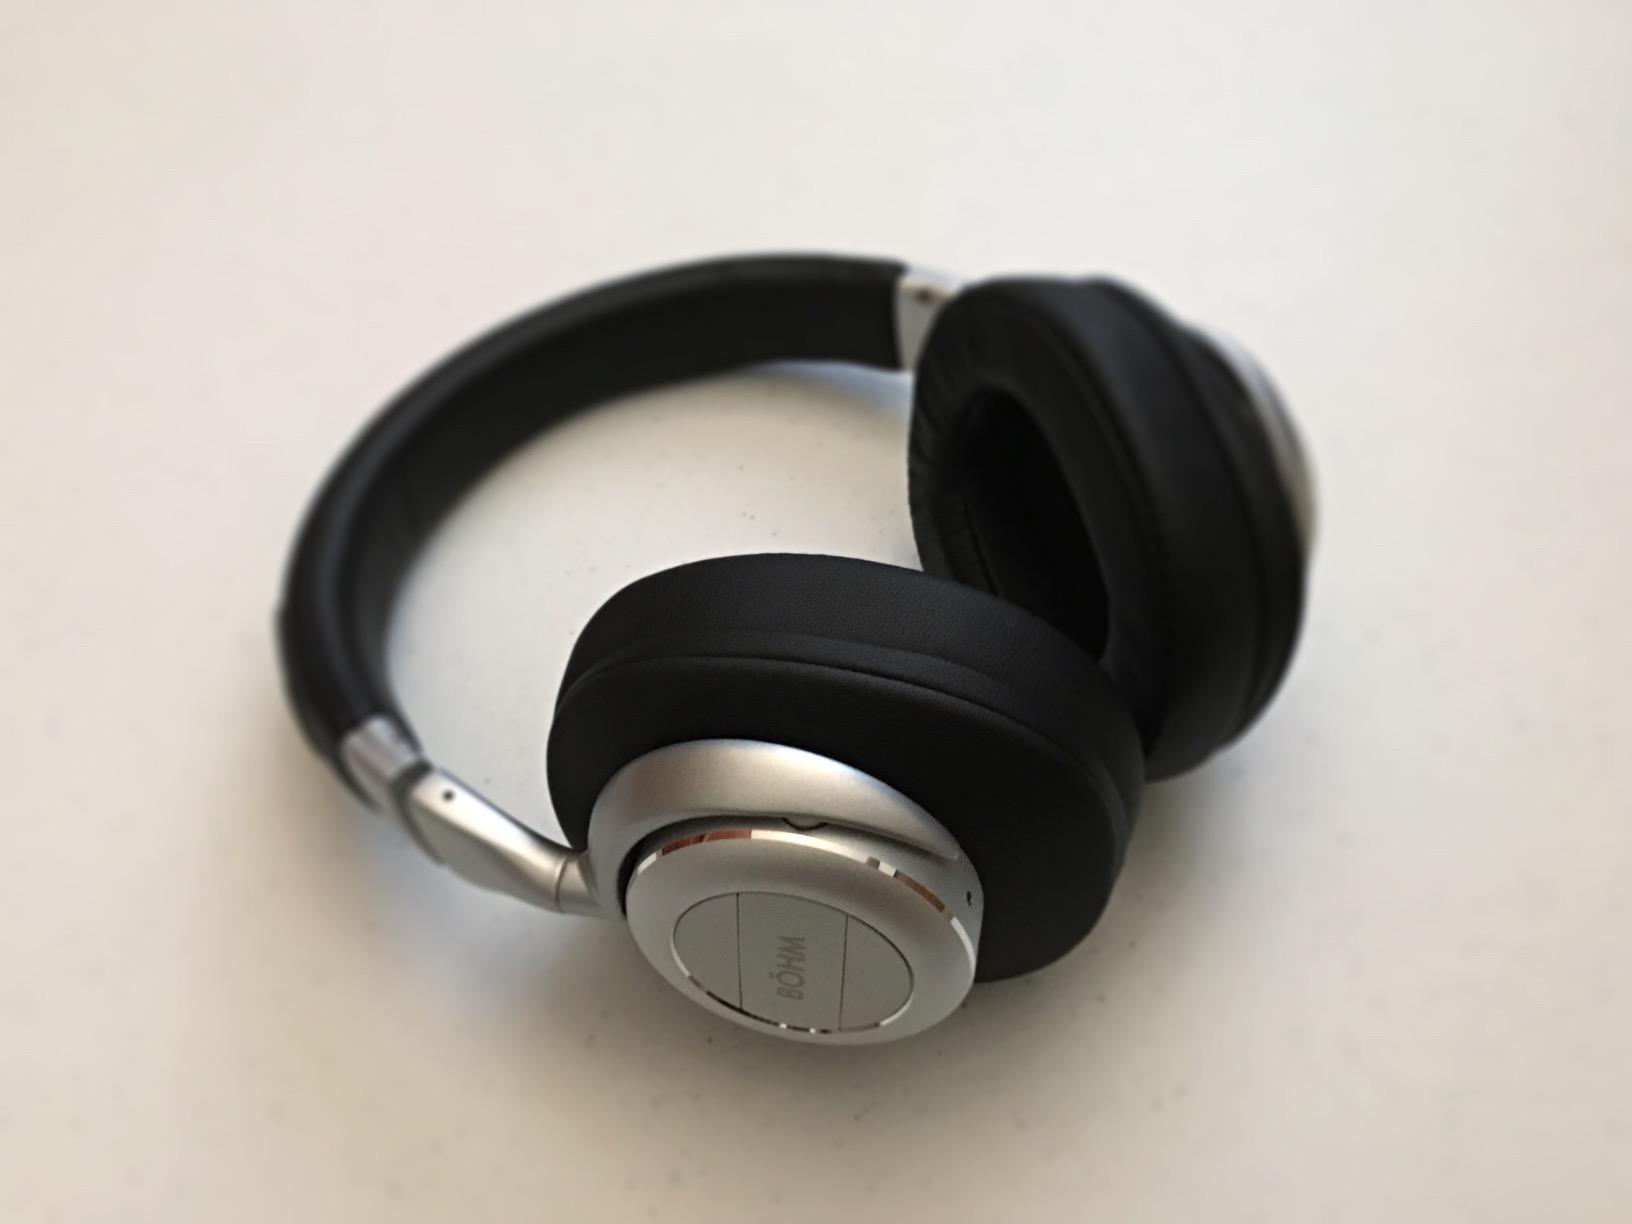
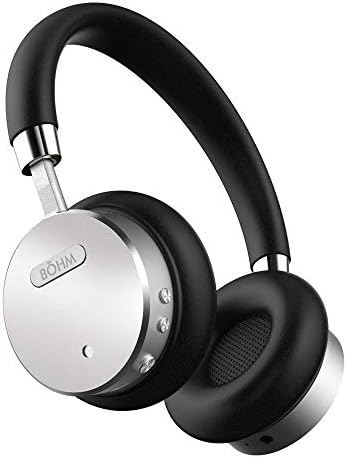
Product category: headphones
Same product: no